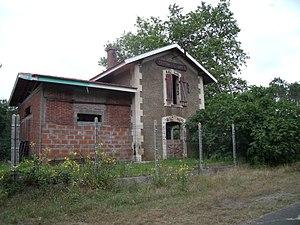
La gare désaffectée de Messanges, Landes.
Messanges est une commune française située dans le département des Landes en région Nouvelle-Aquitaine.
La Société du chemin de fer de Soustons à Léon, est créée en 1901 pour construire et exploiter un chemin de fer dans le département des Landes. Elle se substitue le 7 avril 1902 à monsieur Georges Arné qui en avait obtenu la concession